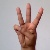
The image shows a hand gesture representing the letter 'W' in Indian Sign Language.